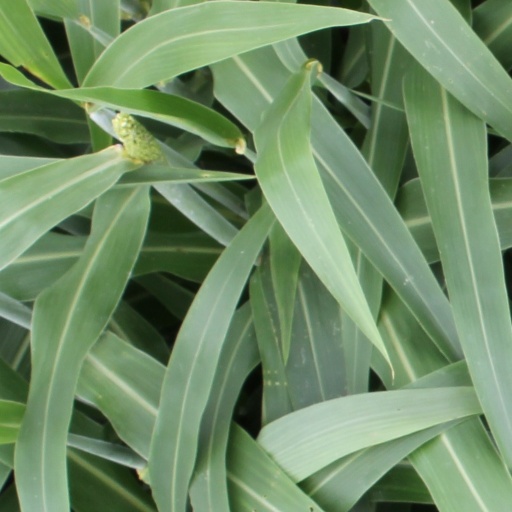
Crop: sorghum